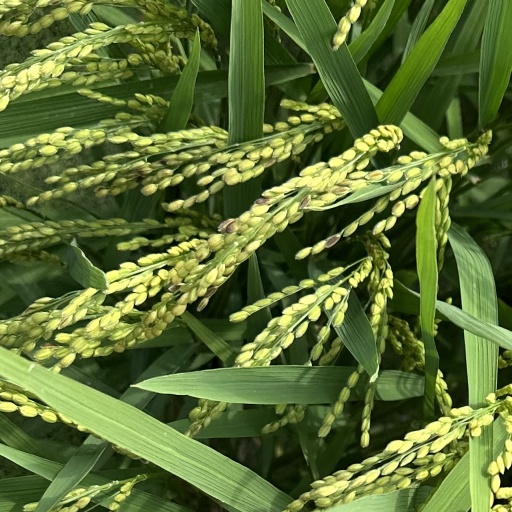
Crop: rice